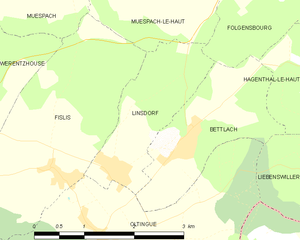
Carte des communes françaises